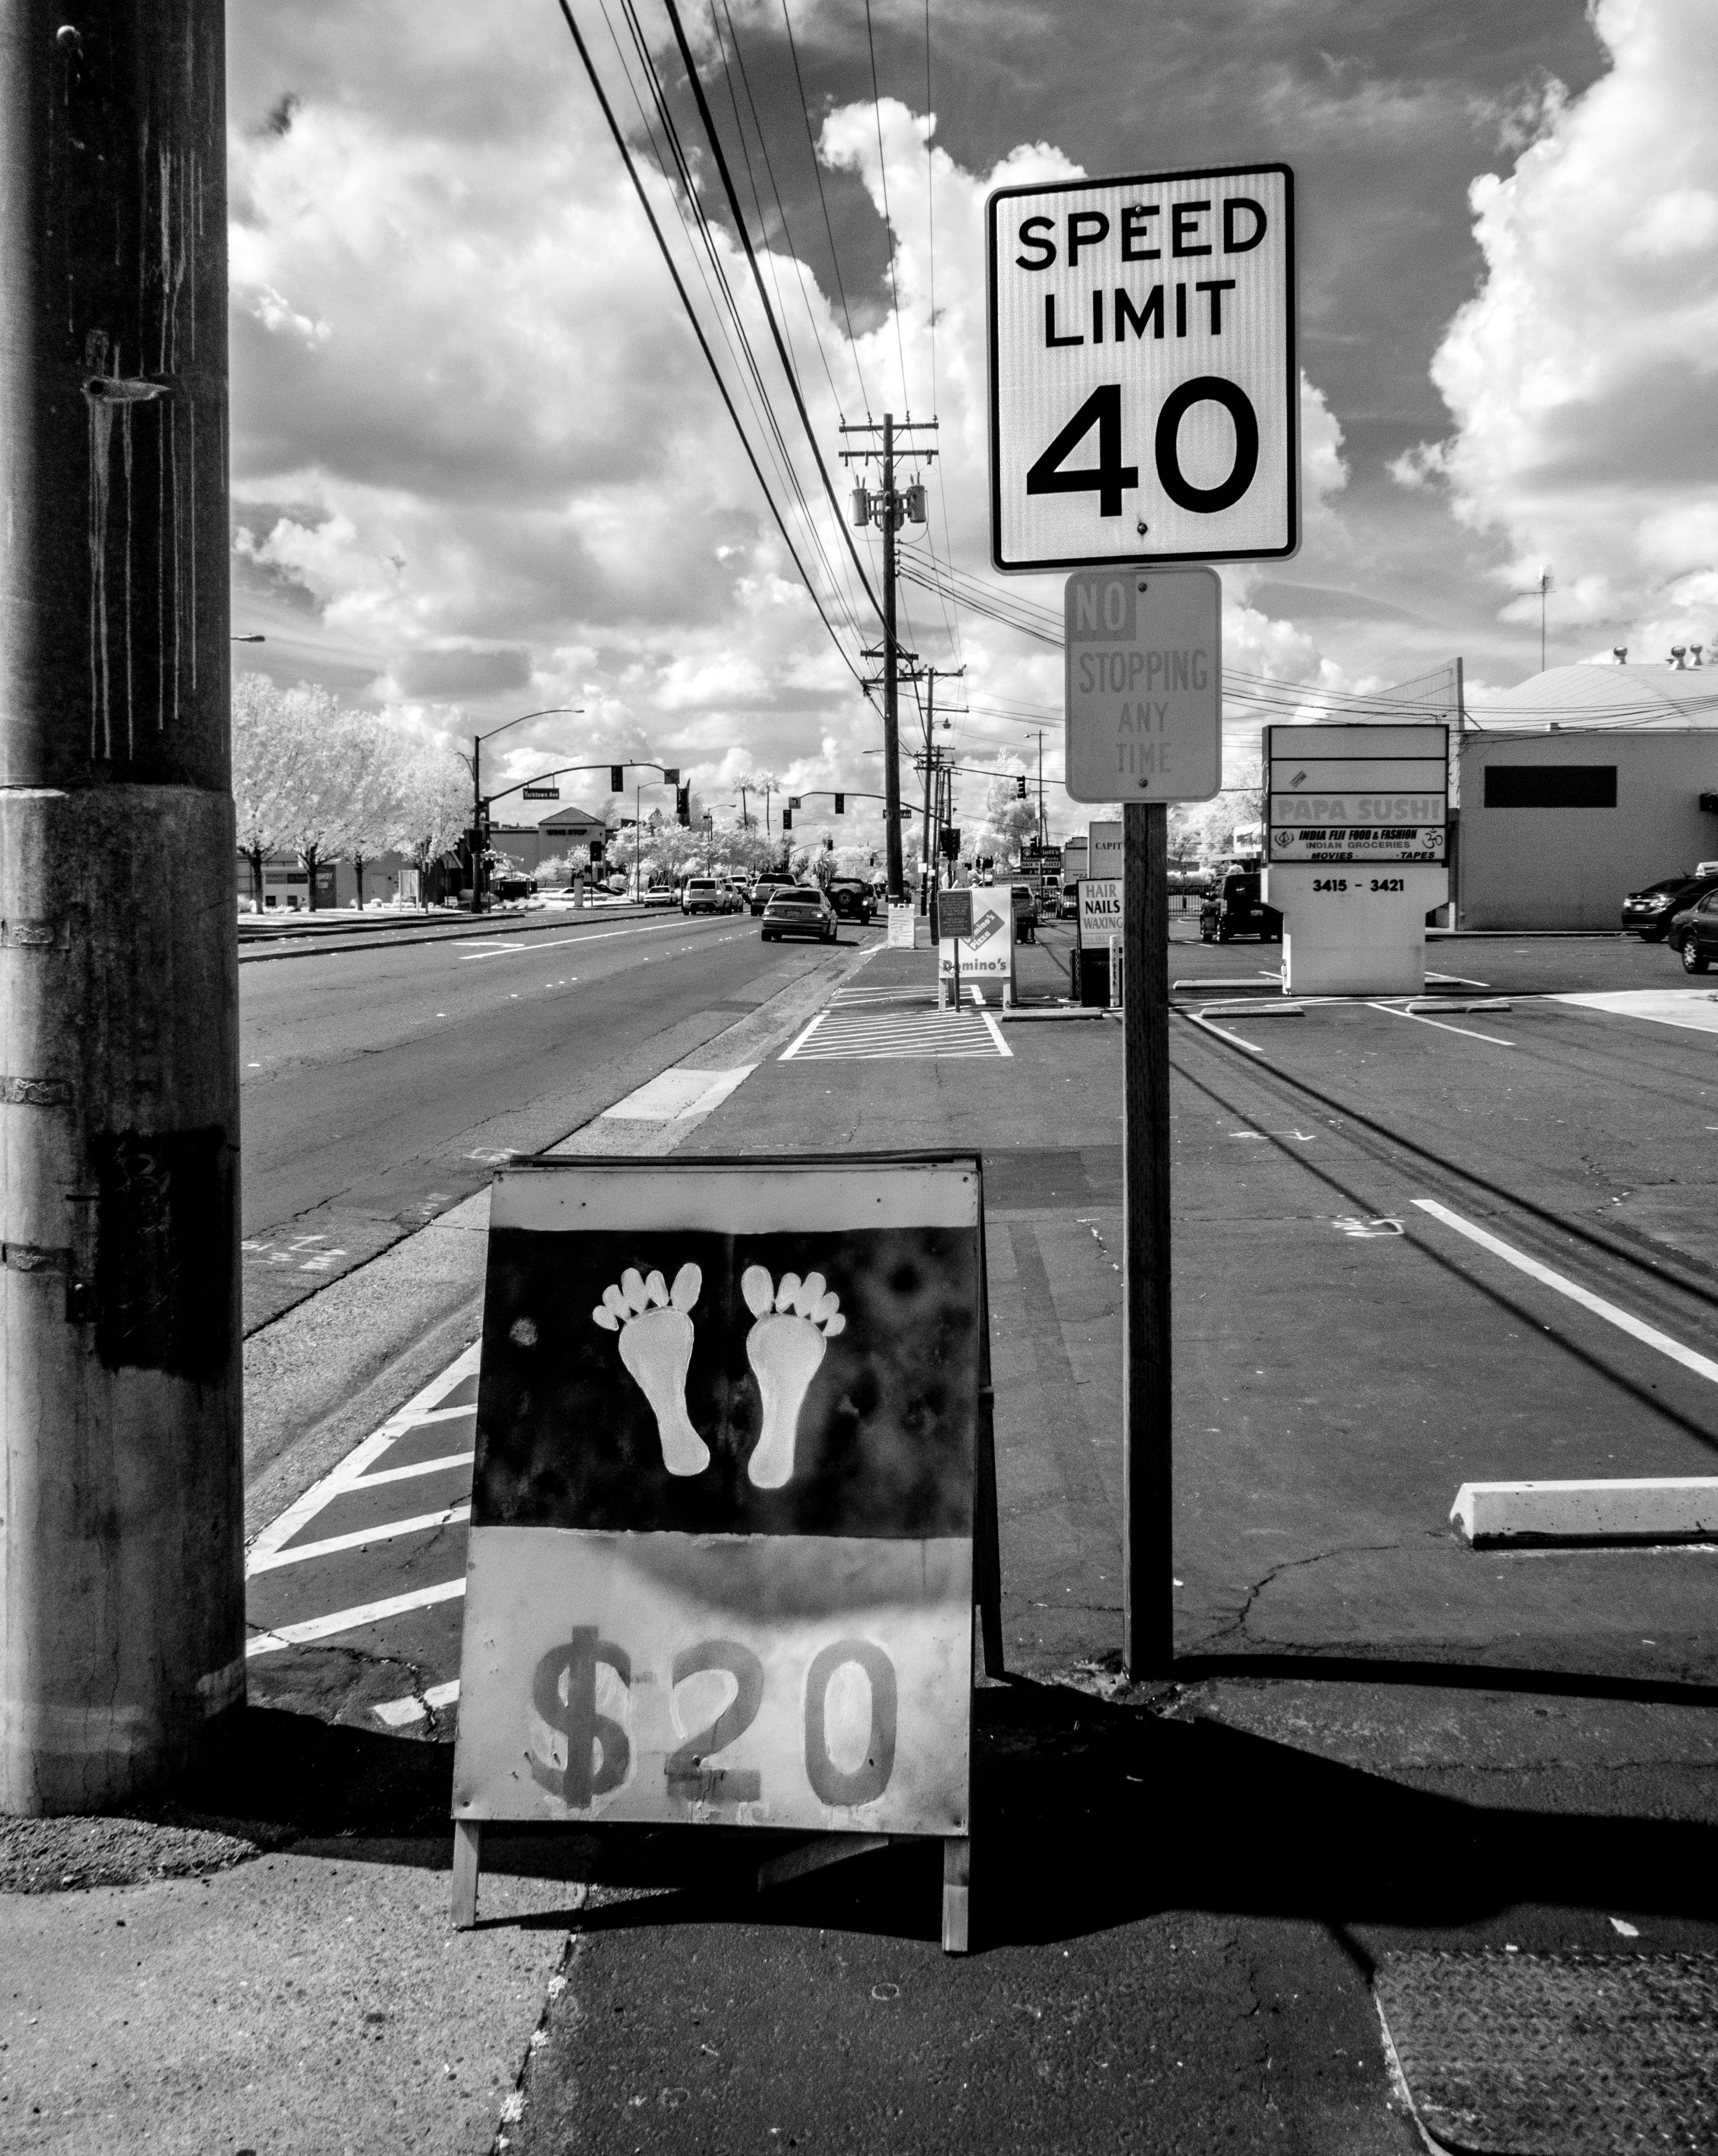
black and white, road, white, street, photography, advertising, sign, black, monochrome, lane, infrastructure, photograph, snapshot, shape, pedestrian crossing, urban area, monochrome photography, single lens reflex camera